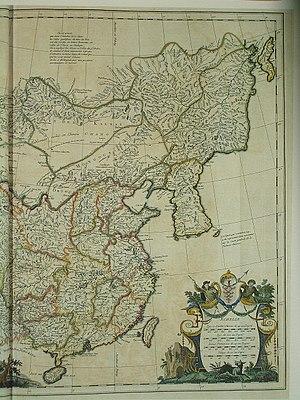
Carte la plus generale et qui comprend la Chine, la Tartarie Chinoise, et le Thibet. Dressee sur les cartes particuliers des RR PP Jesuites, par le Sr. d'Anville..., qui ya joint le pays compris entre Kashgar et la mar Caspienne, tire des geographes et des historiens orientaux